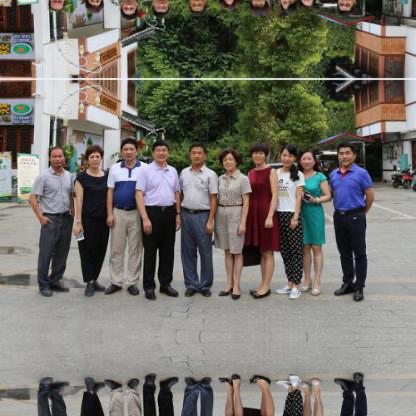
Objects in the image:
label: head
label: head
label: head
label: head
label: head
label: head
label: head
label: head
label: head
label: head
label: head
label: head
label: head
label: head
label: head
label: head
label: head
label: head
label: head
label: head